Somogyvár Abbey

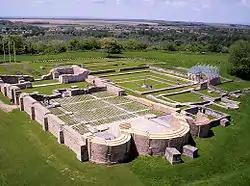
Remains of the Somogyvár Abbey

The Somogyvár Abbey (Szent Egyed Abbey) was a Benedictine monastery established at Somogyvár in the Kingdom of Hungary in 1091. It was dedicated to Saint Giles.